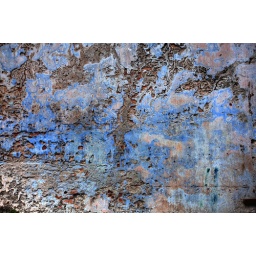
A blue plastered wall of a building currently under renovation